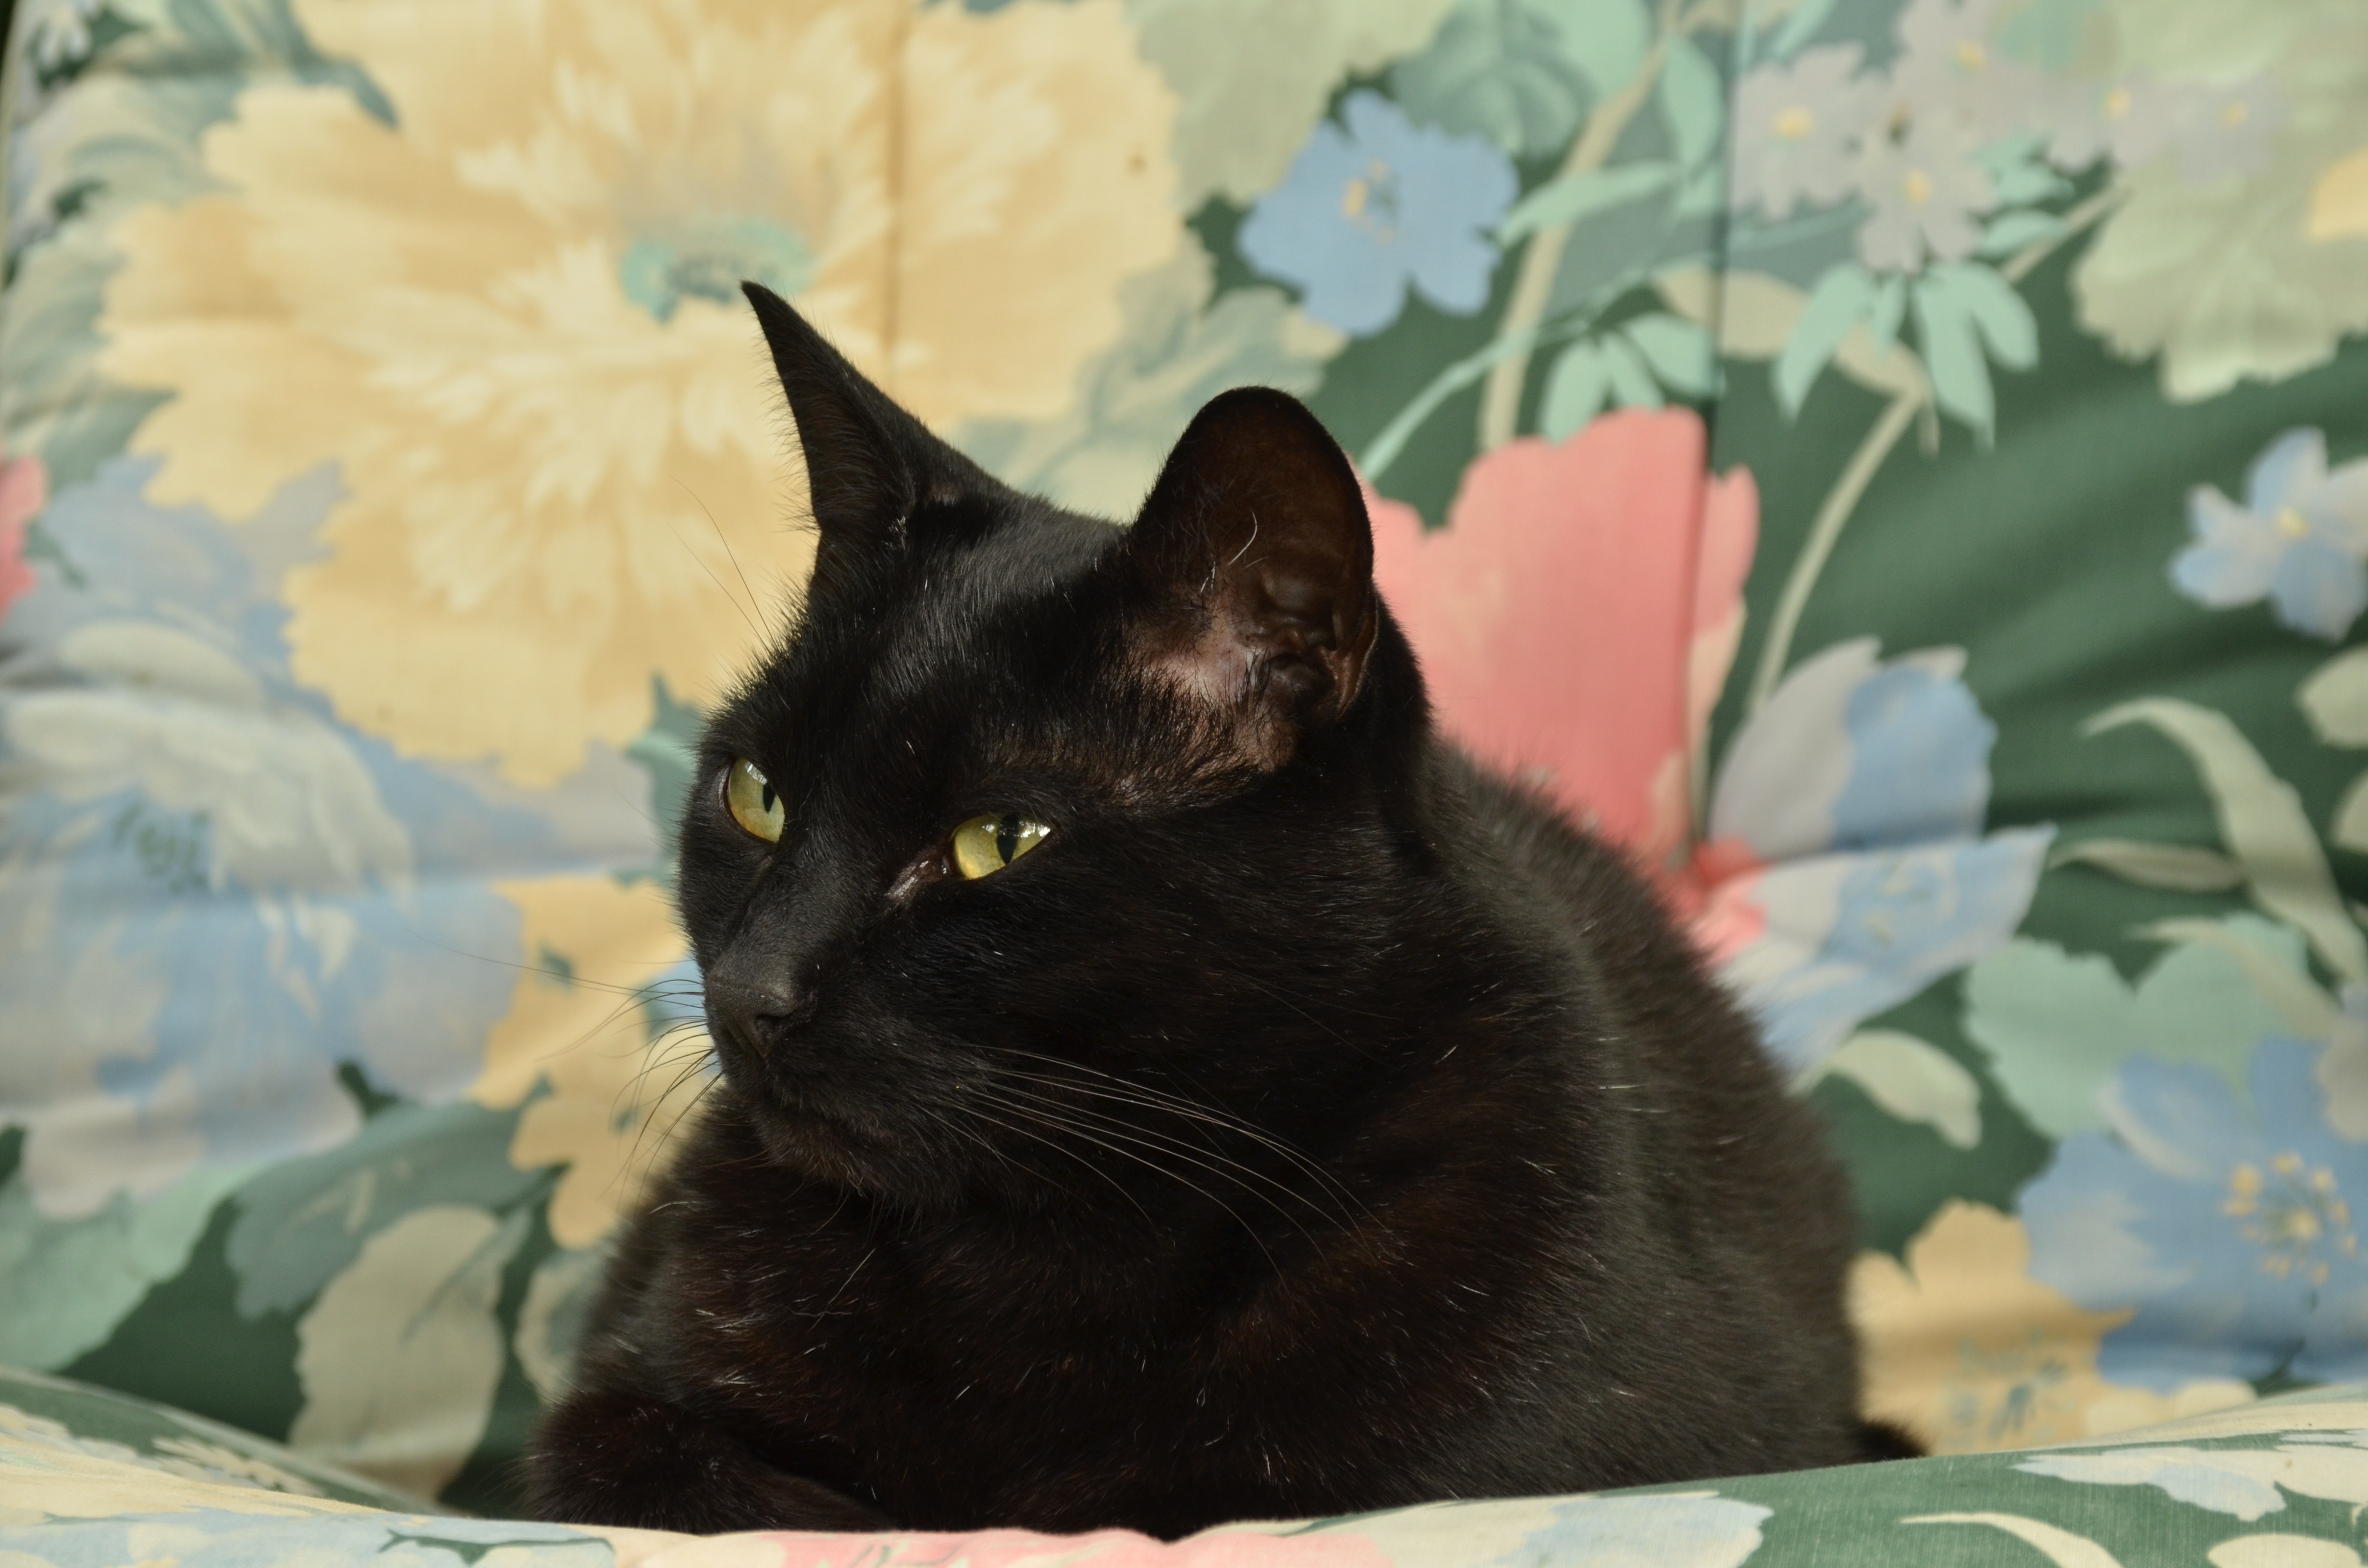
chair, pet, kitten, cat, mammal, black cat, black, eyes, whiskers, vertebrate, small to medium sized cats, cat like mammal, domestic short haired cat